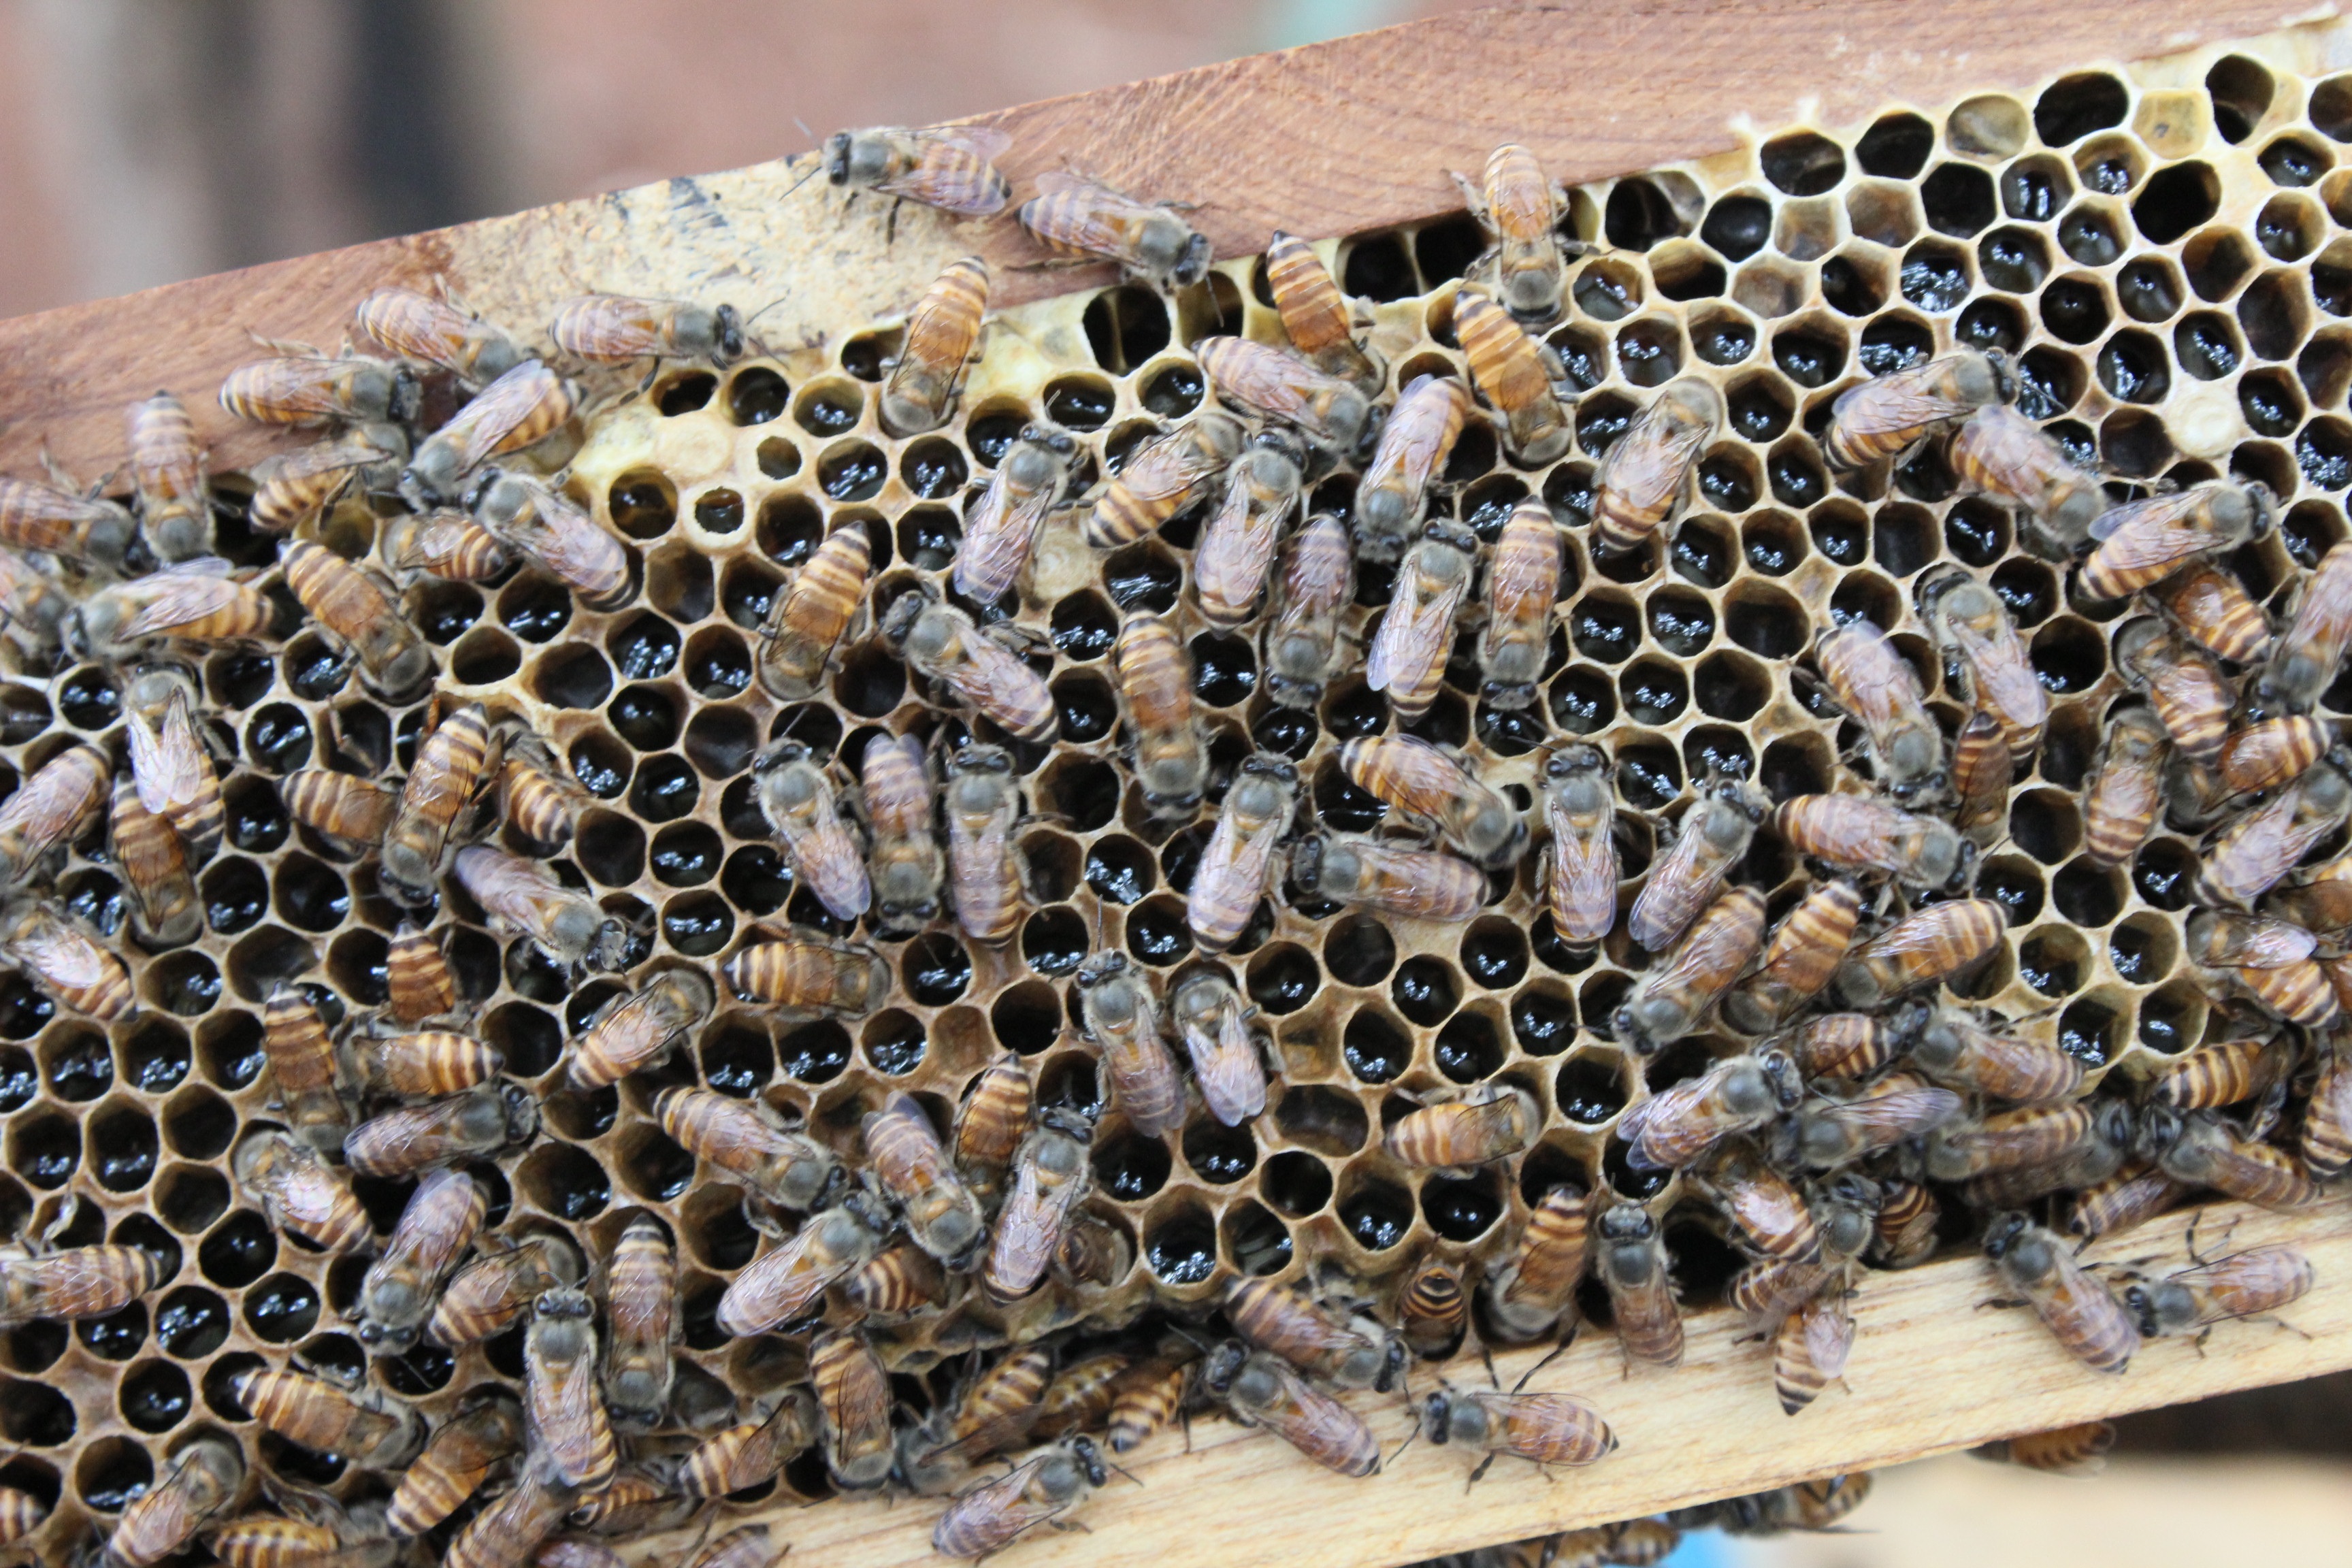
honey, pattern, insect, fauna, invertebrate, design, bee, india, beehive, arthropod, honey bee, pollinator, membrane winged insect